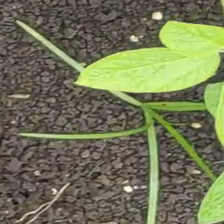
Weed species: Digitaria_SP_(Digitaria Sanguinalis )